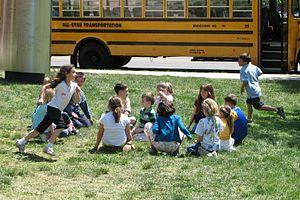
La socialisation est le processus au cours duquel un individu apprend à vivre en société, durant lequel il intériorise les normes et les valeurs, et par lequel il construit son identité psychologique et sociale.
Le jeu du mouchoir, ou jeu de la chandelle, est un jeu traditionnel pour enfants. Il existe des variantes dans les pays francophones, comme la clé de Saint Georges ou le jeu du facteur, et ailleurs dans le monde.